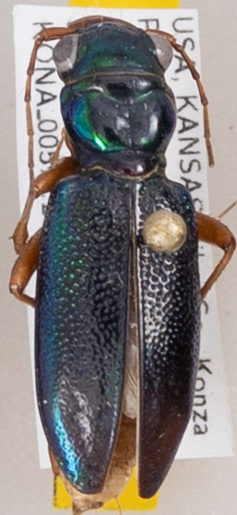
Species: Tetracha virginica
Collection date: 2022-09-14
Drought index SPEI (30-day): -0.408
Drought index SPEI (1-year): -0.54
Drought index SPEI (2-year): -0.39